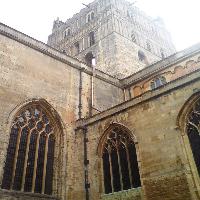
Weather: cloudy or overcast